Andrey Vlasov

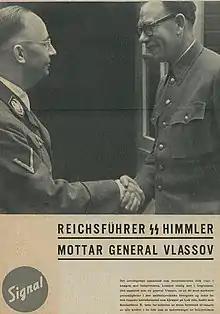
Vlasov and Himmler on the cover of Norwegian "Signal"

Born in Lomakino, Nizhny Novgorod Governorate, Russian Empire, Vlasov was originally a student at a Russian Orthodox seminary. He quit the study of divinity after the Russian Revolution, briefly studying agricultural sciences instead, and in 1919 joined the Red Army. He fought in the southern theatre in Ukraine, the Caucasus, and the Crimea during the Russian Civil War, including against the White forces of Anton Denikin and Pyotr Wrangel, and the anarchist army of Nestor Makhno. He distinguished himself as an officer and gradually rose through the ranks of the Red Army. In the 1920s and early 1930s he was a company, battalion, and regimental commander, and graduated from an infantry officer course. He was also an instructor at the Frunze Military Academy.